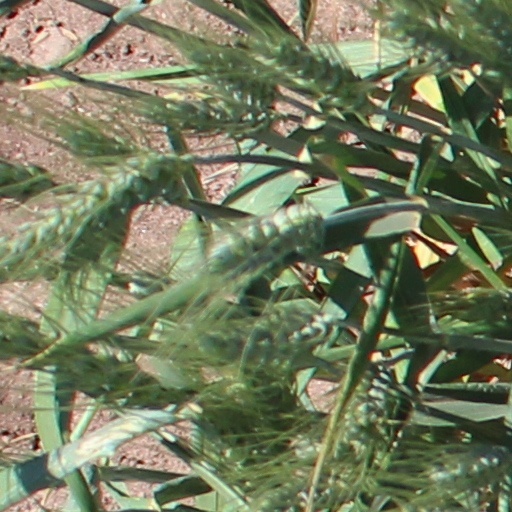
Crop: wheat